Pomona, California

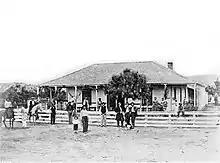
Rubottom's Hotel and stagecoach station at Spadra, 1867

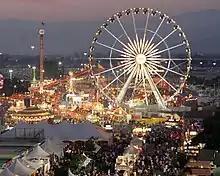
L.A. County Fair

Phillips sold a parcel of his land to William "Uncle Billy" Rubottom, in 1866 who founded a new town there and named it Spadra after his hometown, now part of Clarksville, Arkansas. The site of Spadra is west of the Pomona Station along Pomona Blvd. just east of the 57 (Orange) Freeway. Spadra became a stagecoach stop, Rubottom built the Spadra Hotel and Tavern to serve travelers, and by 1870, Spadra had 400–500 residents, three stores, a school, and a post office. In 1873, Phillips convinced the Southern Pacific Railroad to build a line to Spadra. Phillips thought Spadra would become a great town, and built his Phillips Mansion there in 1875, which together with the Spadra Cemetery are the only two remnants of the town that still exist today. Fullerton's Main north–south road was named Spadra Road for its first 75 years, as long before the 57 Freeway it was the road through Brea Canyon to Spadra, and was later renamed Harbor Boulevard. The Southern Pacific Railroad had a terminus at Spadra, but the line was extended east to Colton, and Spadra lost momentum. In 1964, the area was annexed by Pomona.